NOMe-seq

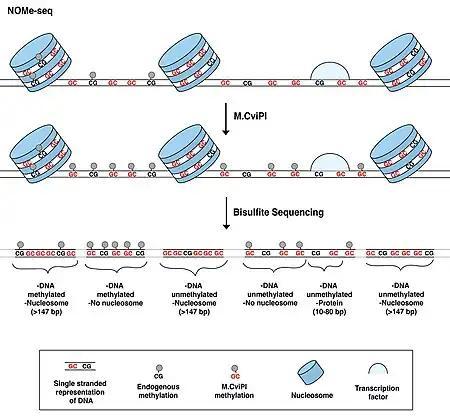
Overview of NOMe-seq

Nucleosome Occupancy and Methylome Sequencing (NOMe-seq) is a genomics technique used to simultaneously detect nucleosome positioning and DNA methylation. This method is an extension of bisulfite sequencing, considered the gold standard for profiling DNA methylation. NOMe-seq relies on the methyltransferase M.CviPl, which methylates cytosines in GpC dinucleotides unbound by nucleosomes or other proteins, creating a nucleosome footprint. The mammalian genome naturally contains DNA methylation, but only at CpG sites, so GpC methylation can be differentiated from genomic methylation after bisulfite sequencing. This allows simultaneous analysis of the nucleosome footprint and endogenous methylation on the same DNA molecules. In addition to nucleosome foot-printing, NOMe-seq can determine locations bound by transcription factors. Nucleosomes are bound by 147 base pairs of DNA whereas transcription factors or other proteins will only bind a region of approximately 10-80 base pairs. Following treatment with M.CviPl, nucleosome and transcription factor sites can be differentiated based on the size of the unmethylated GpC region.